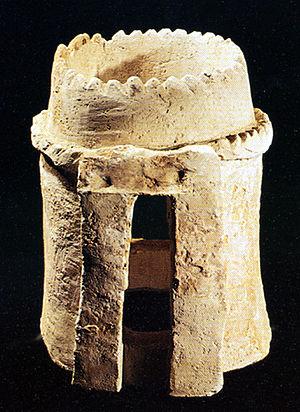
L'architecture iranienne ou architecture perse bénéficie d'un héritage particulièrement ancien parmi les arts iraniens. Elle utilise abondamment la géométrie symbolique, usant de formes pures telles que le cercle et le carré. Les plans sont souvent fondés sur des rendus symétriques, dont les cours rectangulaires et les halls sont caractérisés.